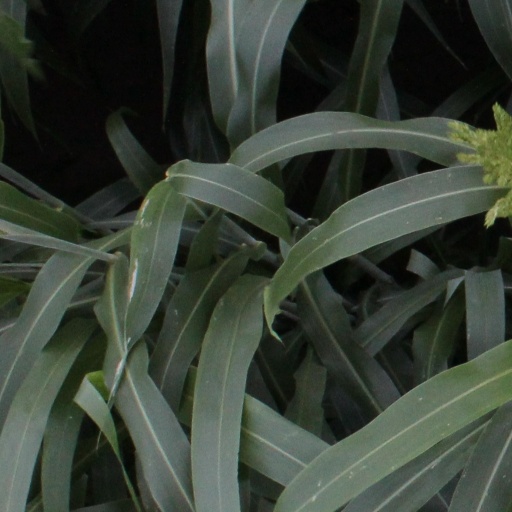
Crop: sorghum